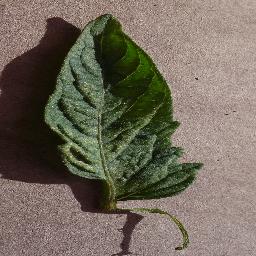
Label: Tomato___Spider_mites Two-spotted_spider_mite